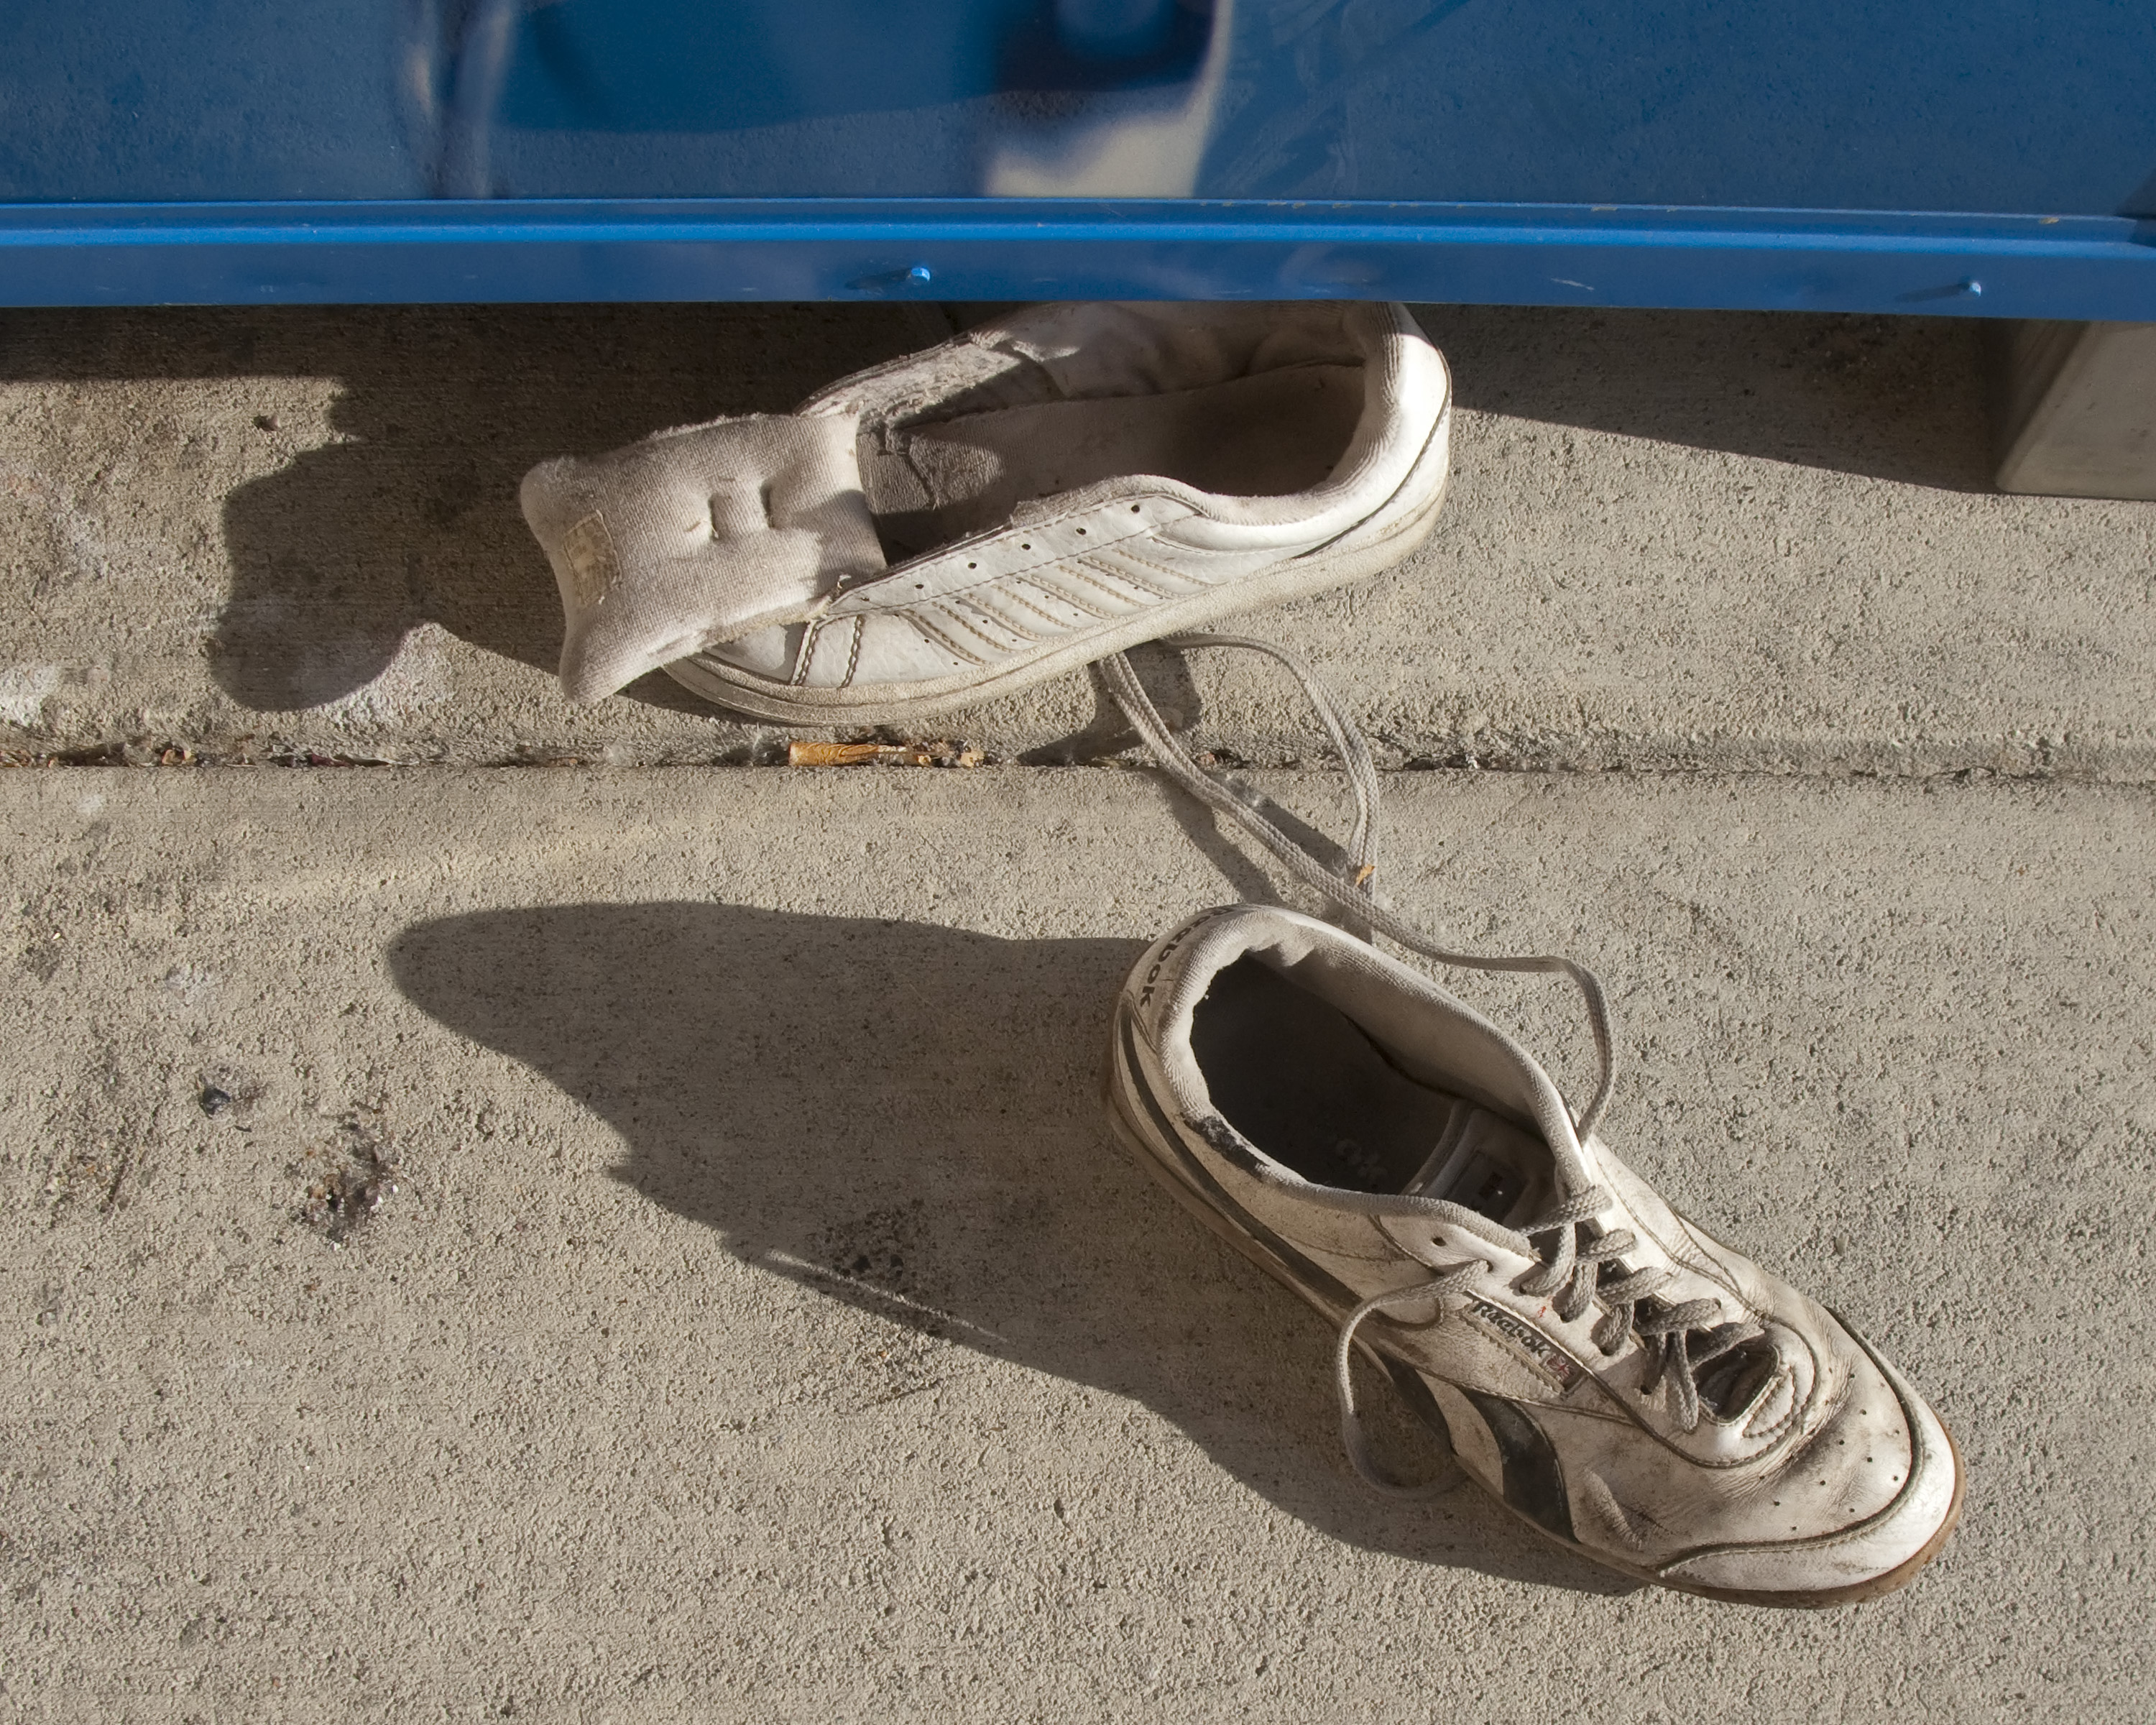
shoe, spring, abandoned, shoes, sneakers, footwear, sacramento